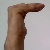
The image shows a hand gesture representing a space in Indian Sign Language.